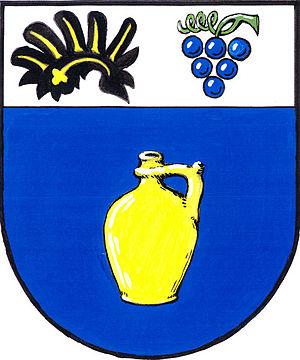
Šitbořice est une commune du district de Břeclav, dans la région de Moravie-du-Sud, en République tchèque. Sa population s'élevait à 2 013 habitants en 2017.